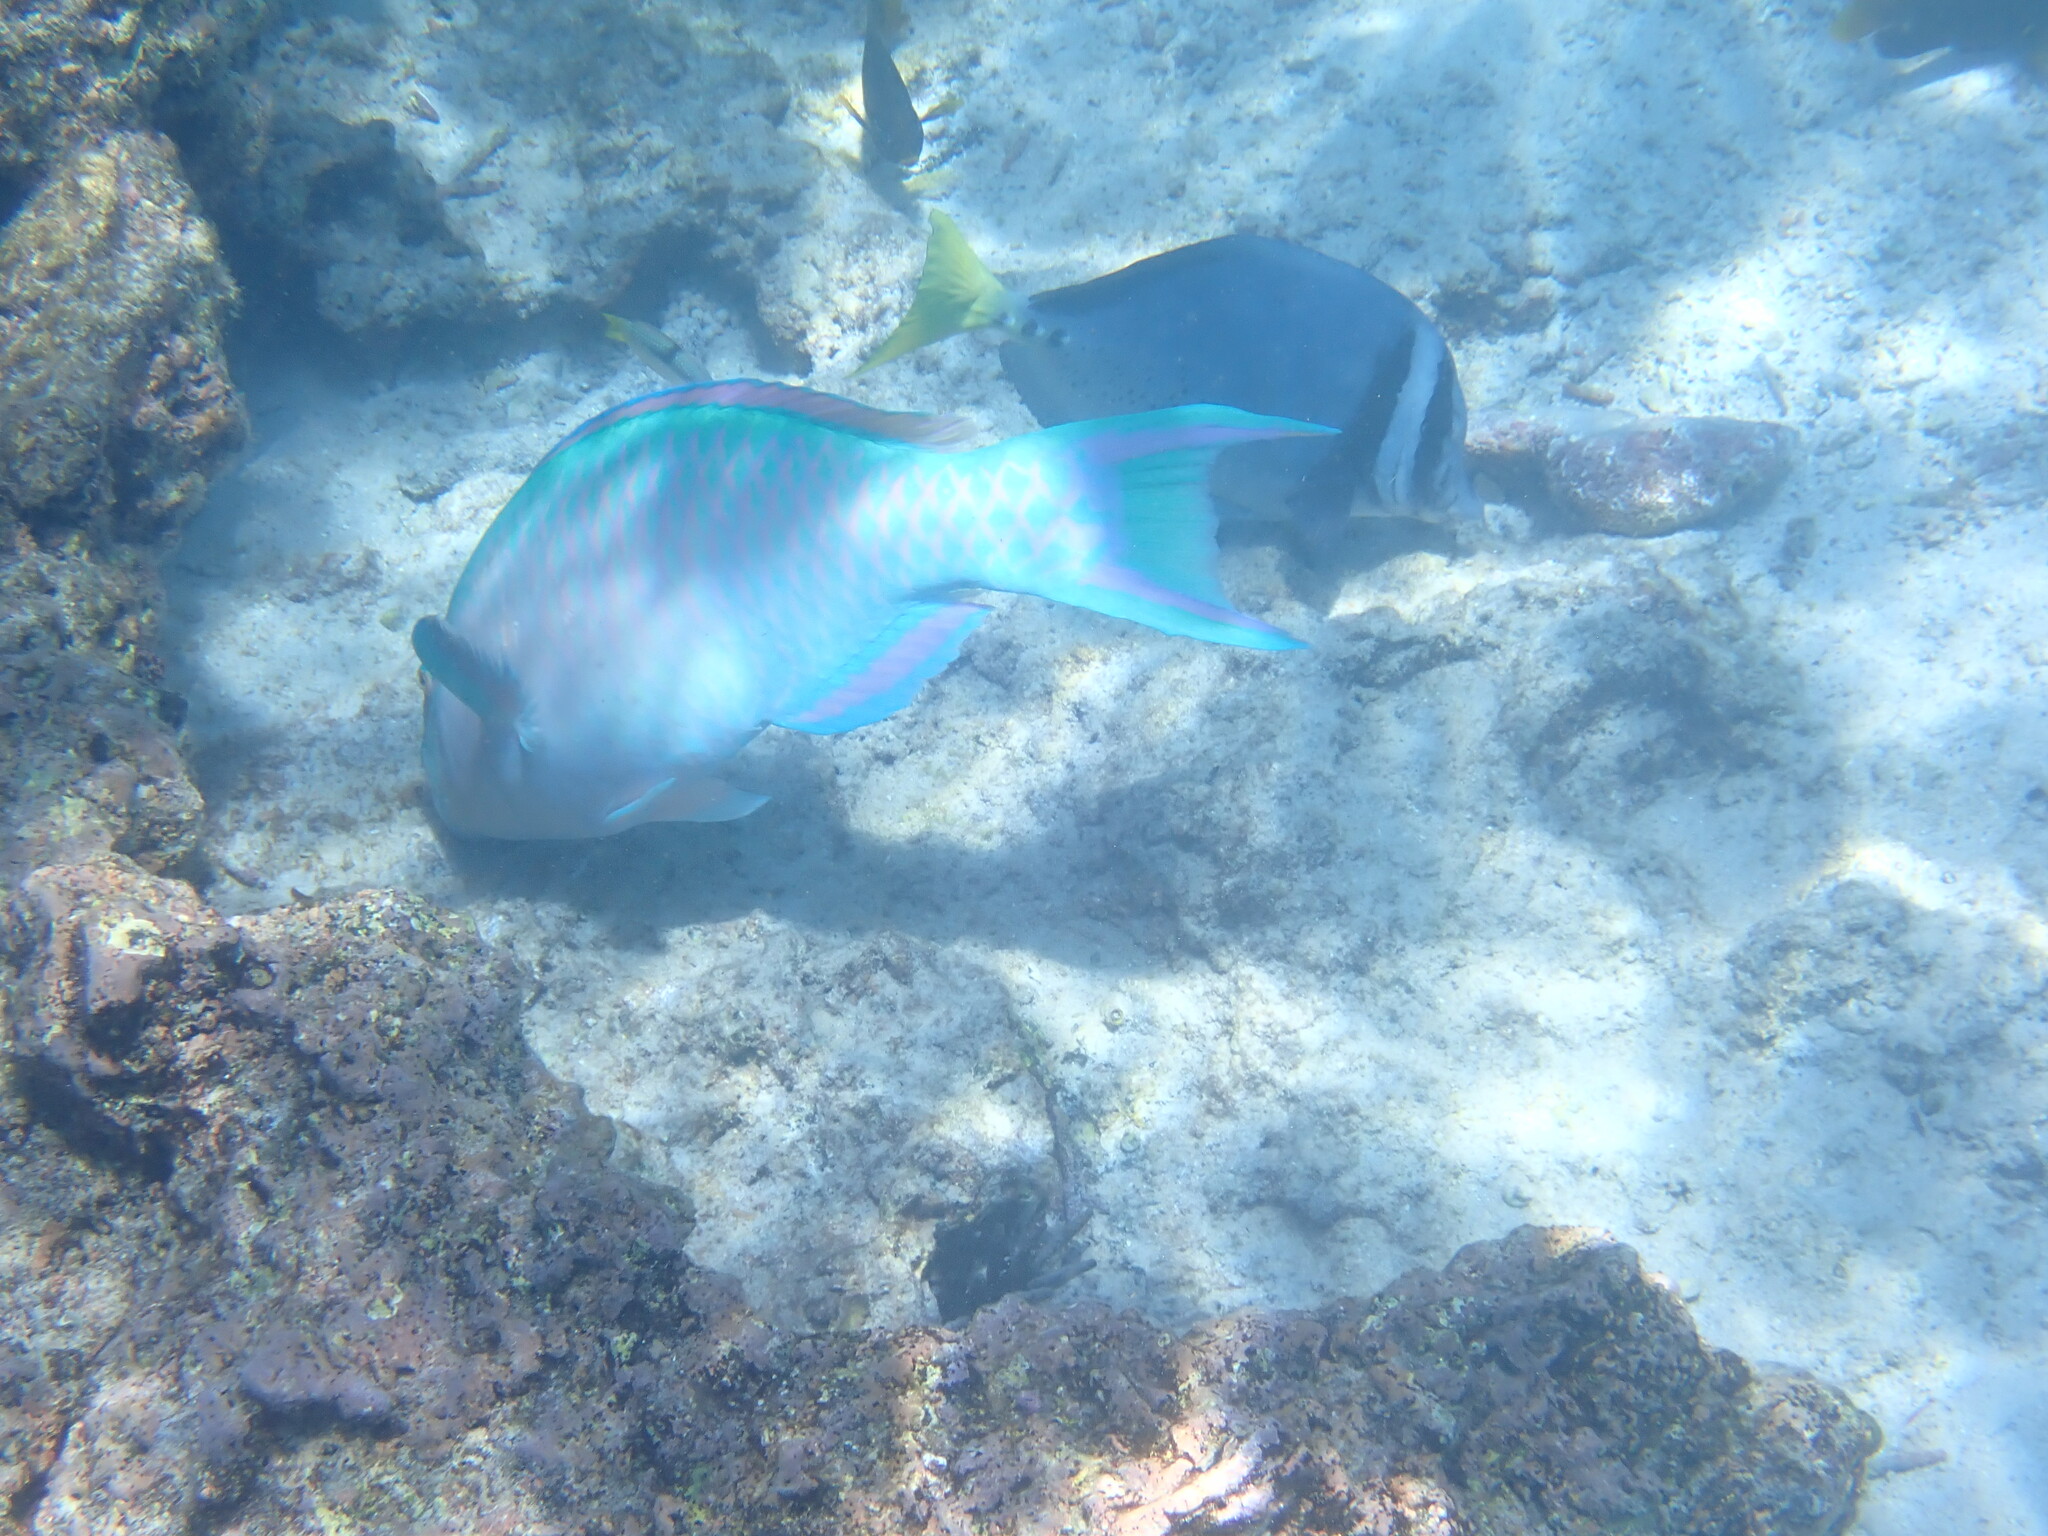
Scarus ghobban (Blue-barred Parrotfish)